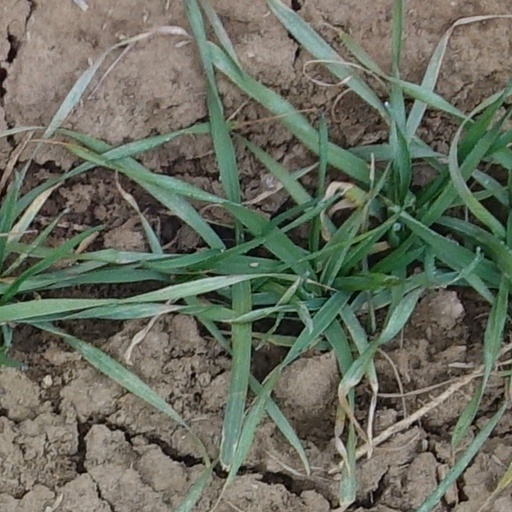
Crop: wheat